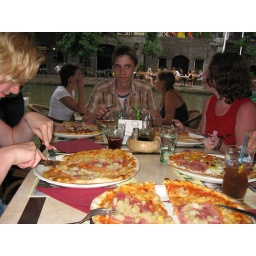
In Utrecht, eating our pizza's down by the water :)